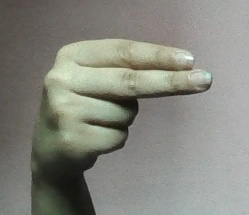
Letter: ain